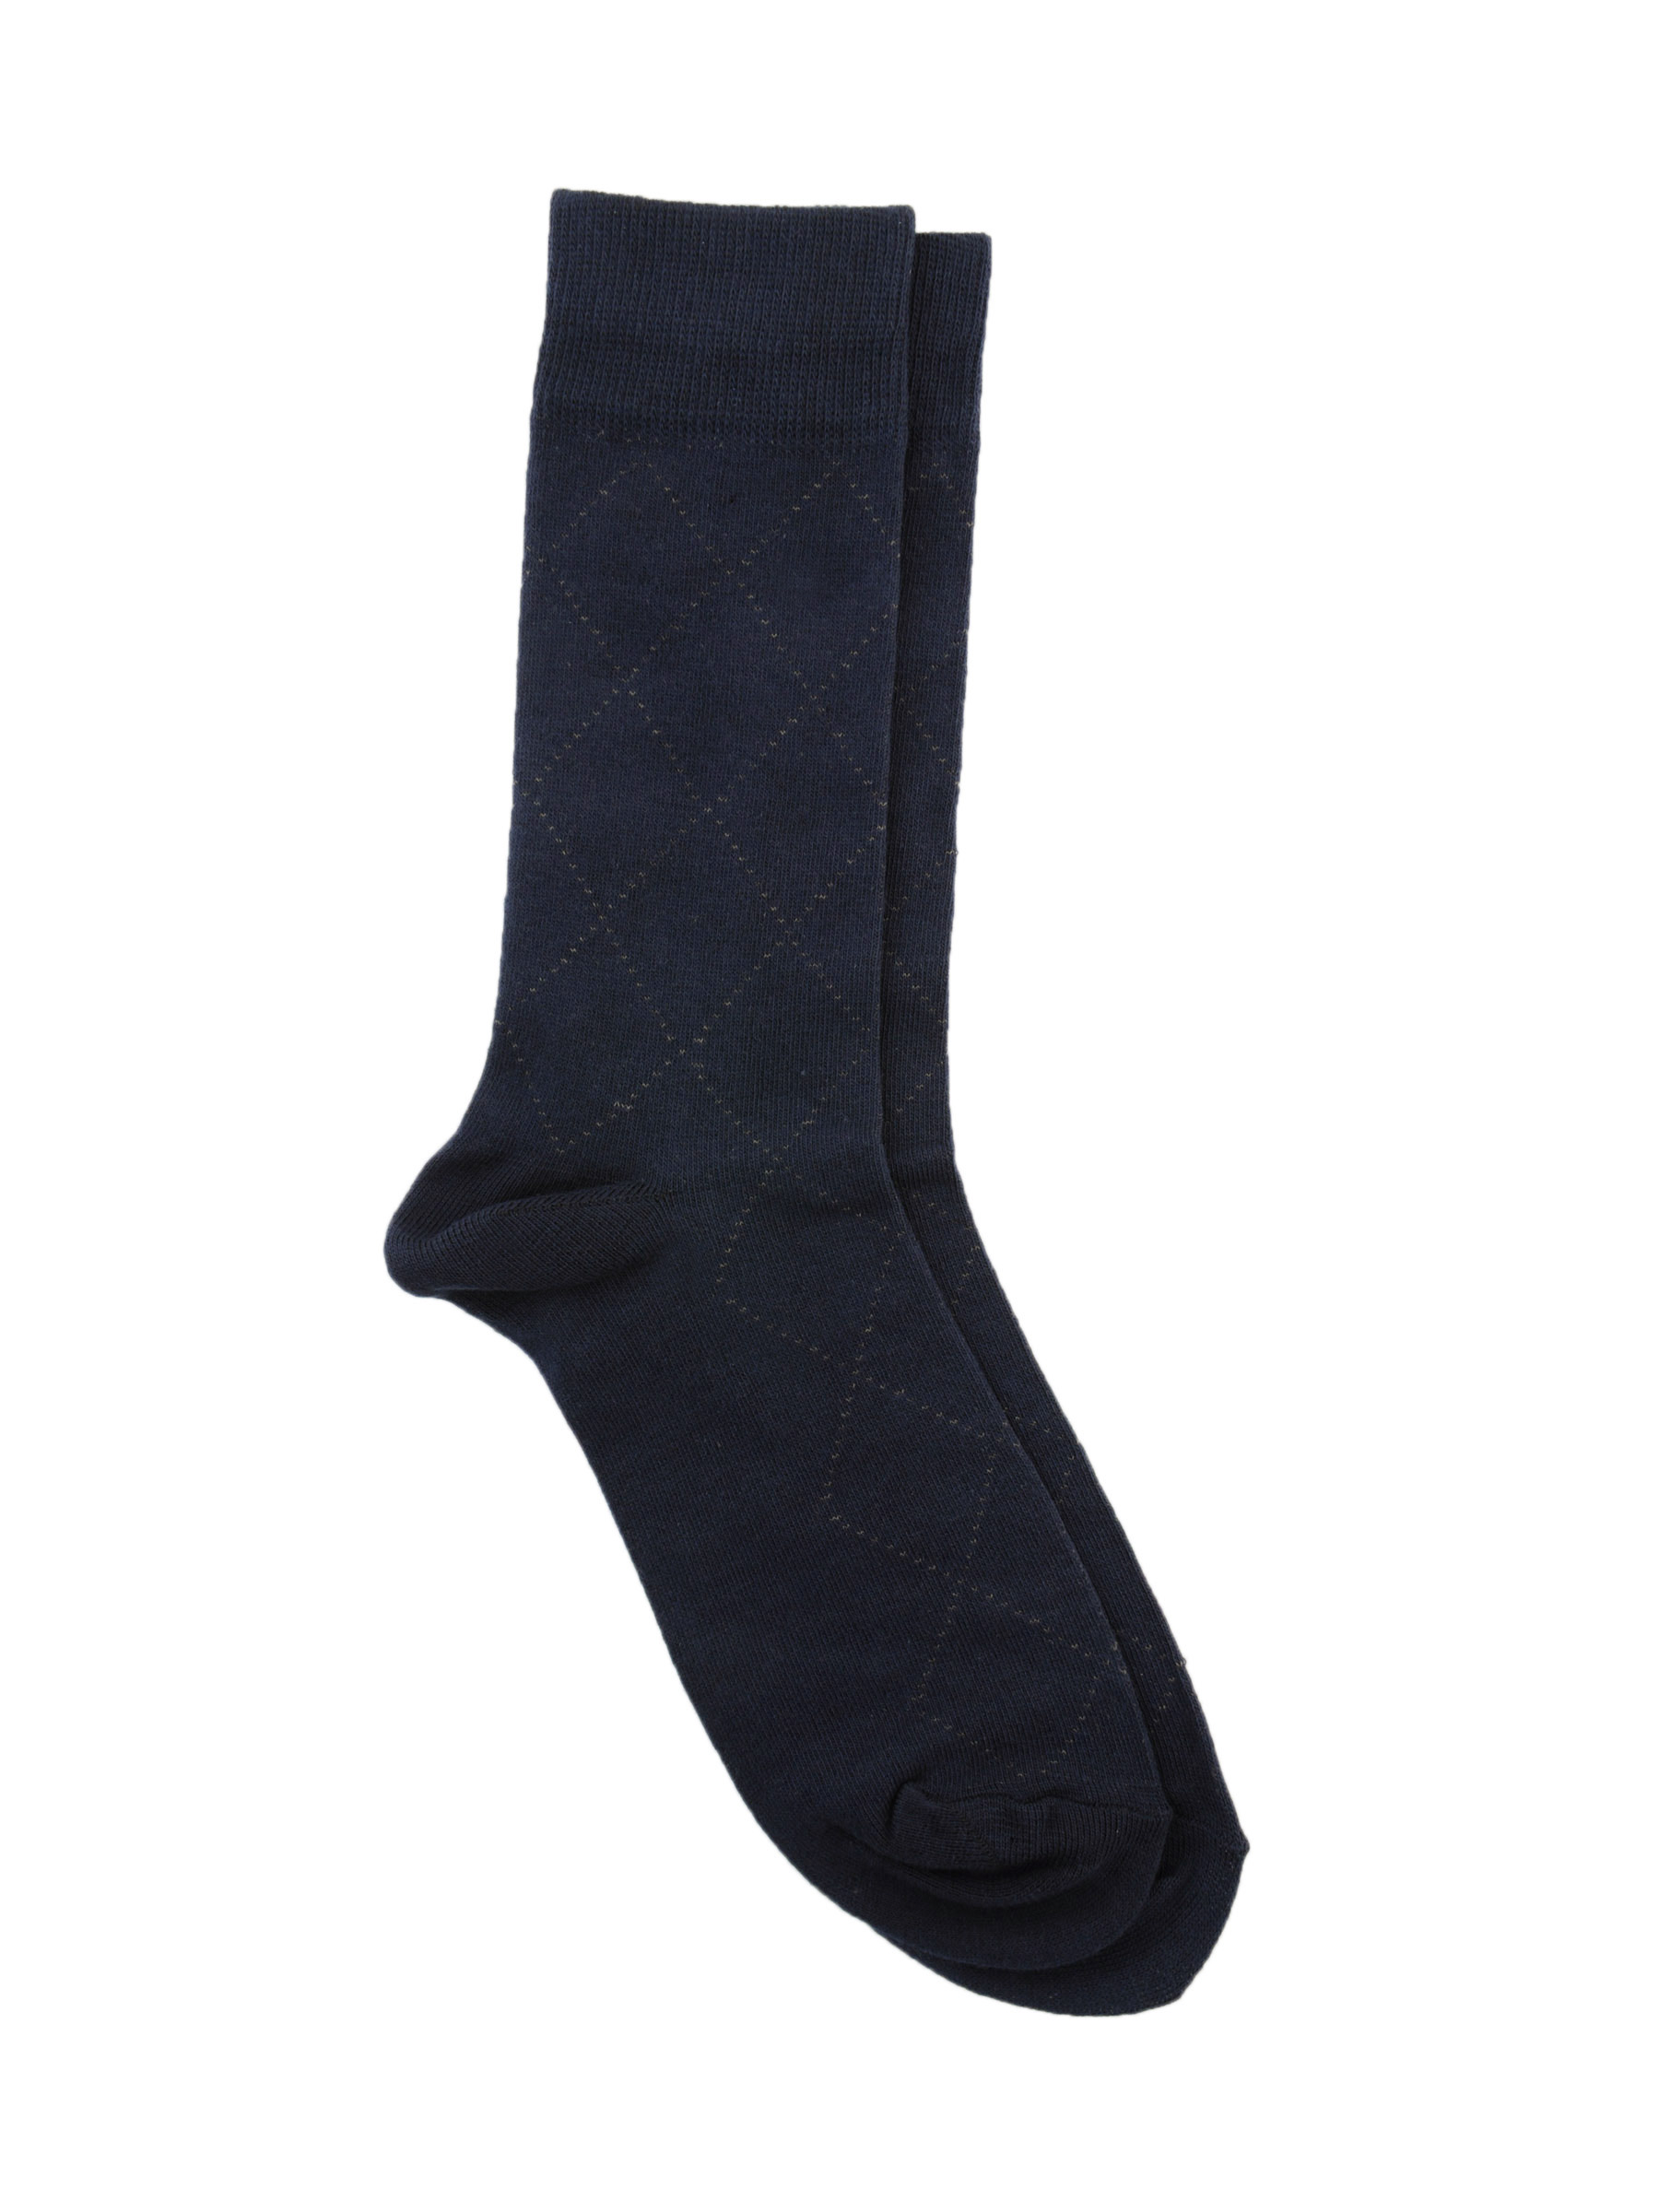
Reid & Taylor Men Solid Navy Blue Socks
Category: Accessories / Socks / Socks
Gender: Men
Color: Navy Blue
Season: Summer 2016
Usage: Casual